Kennecott, Alaska

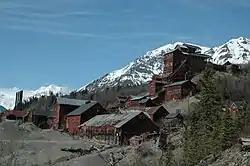
The 14-story Kennicott Concentration Mill (to the right). The mines are 5 miles up in the mountains to the east/northeast. Also pictured: foreground (left to right): power plant, machine shop, flotation plant, ammonia leaching plant (world's first); in the trees to the right - general manager's office (the log cabin portion was the first building built in Kennicott)

Kennecott, also known as Kennicott and Kennecott Mines, is an abandoned mining camp in the Copper River Census Area in the U.S. state of Alaska that was the center of activity for several copper mines. It is located beside the Kennicott Glacier, northeast of Valdez, inside Wrangell-St. Elias National Park and Preserve. The camp and mines are now a National Historic Landmark District administered by the National Park Service.